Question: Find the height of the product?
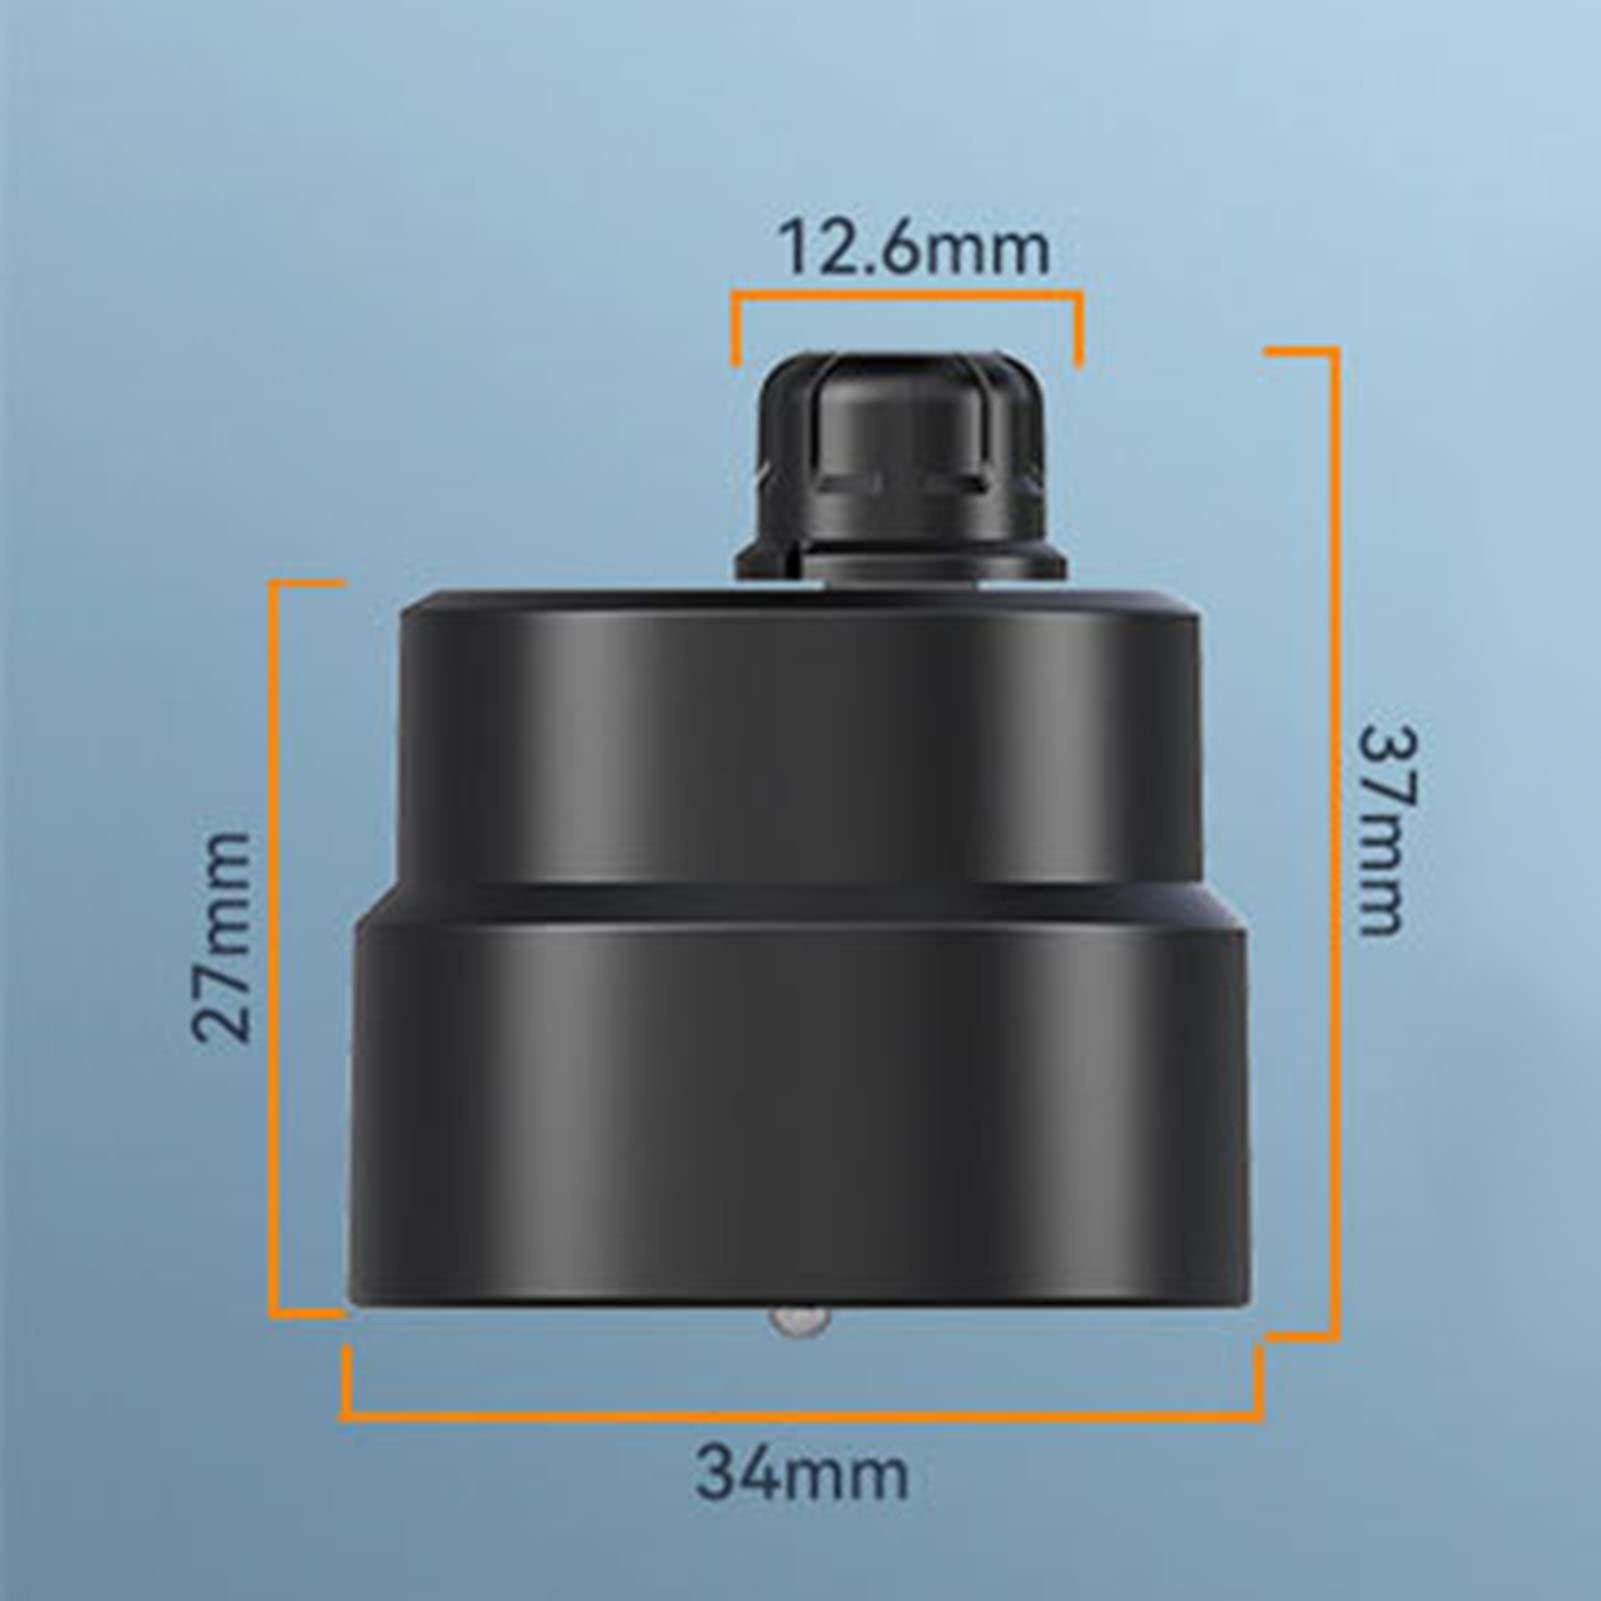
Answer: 37.0 millimetre